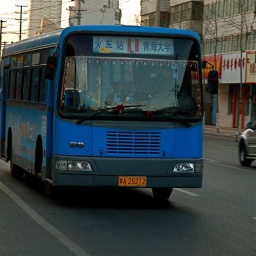
in Xining's streets - taking bus number 11 beats using shank's pony